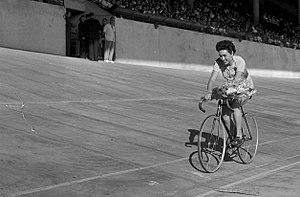
Stadium municipal de Toulouse, 1bis allées Gabriel-Biénès. Octobre 1950. Vue de Jeanine Lemaire, championne de France, sur la piste du stade.
Jeannine Lemaire est une cycliste française, détentrice du record du monde de l'heure.